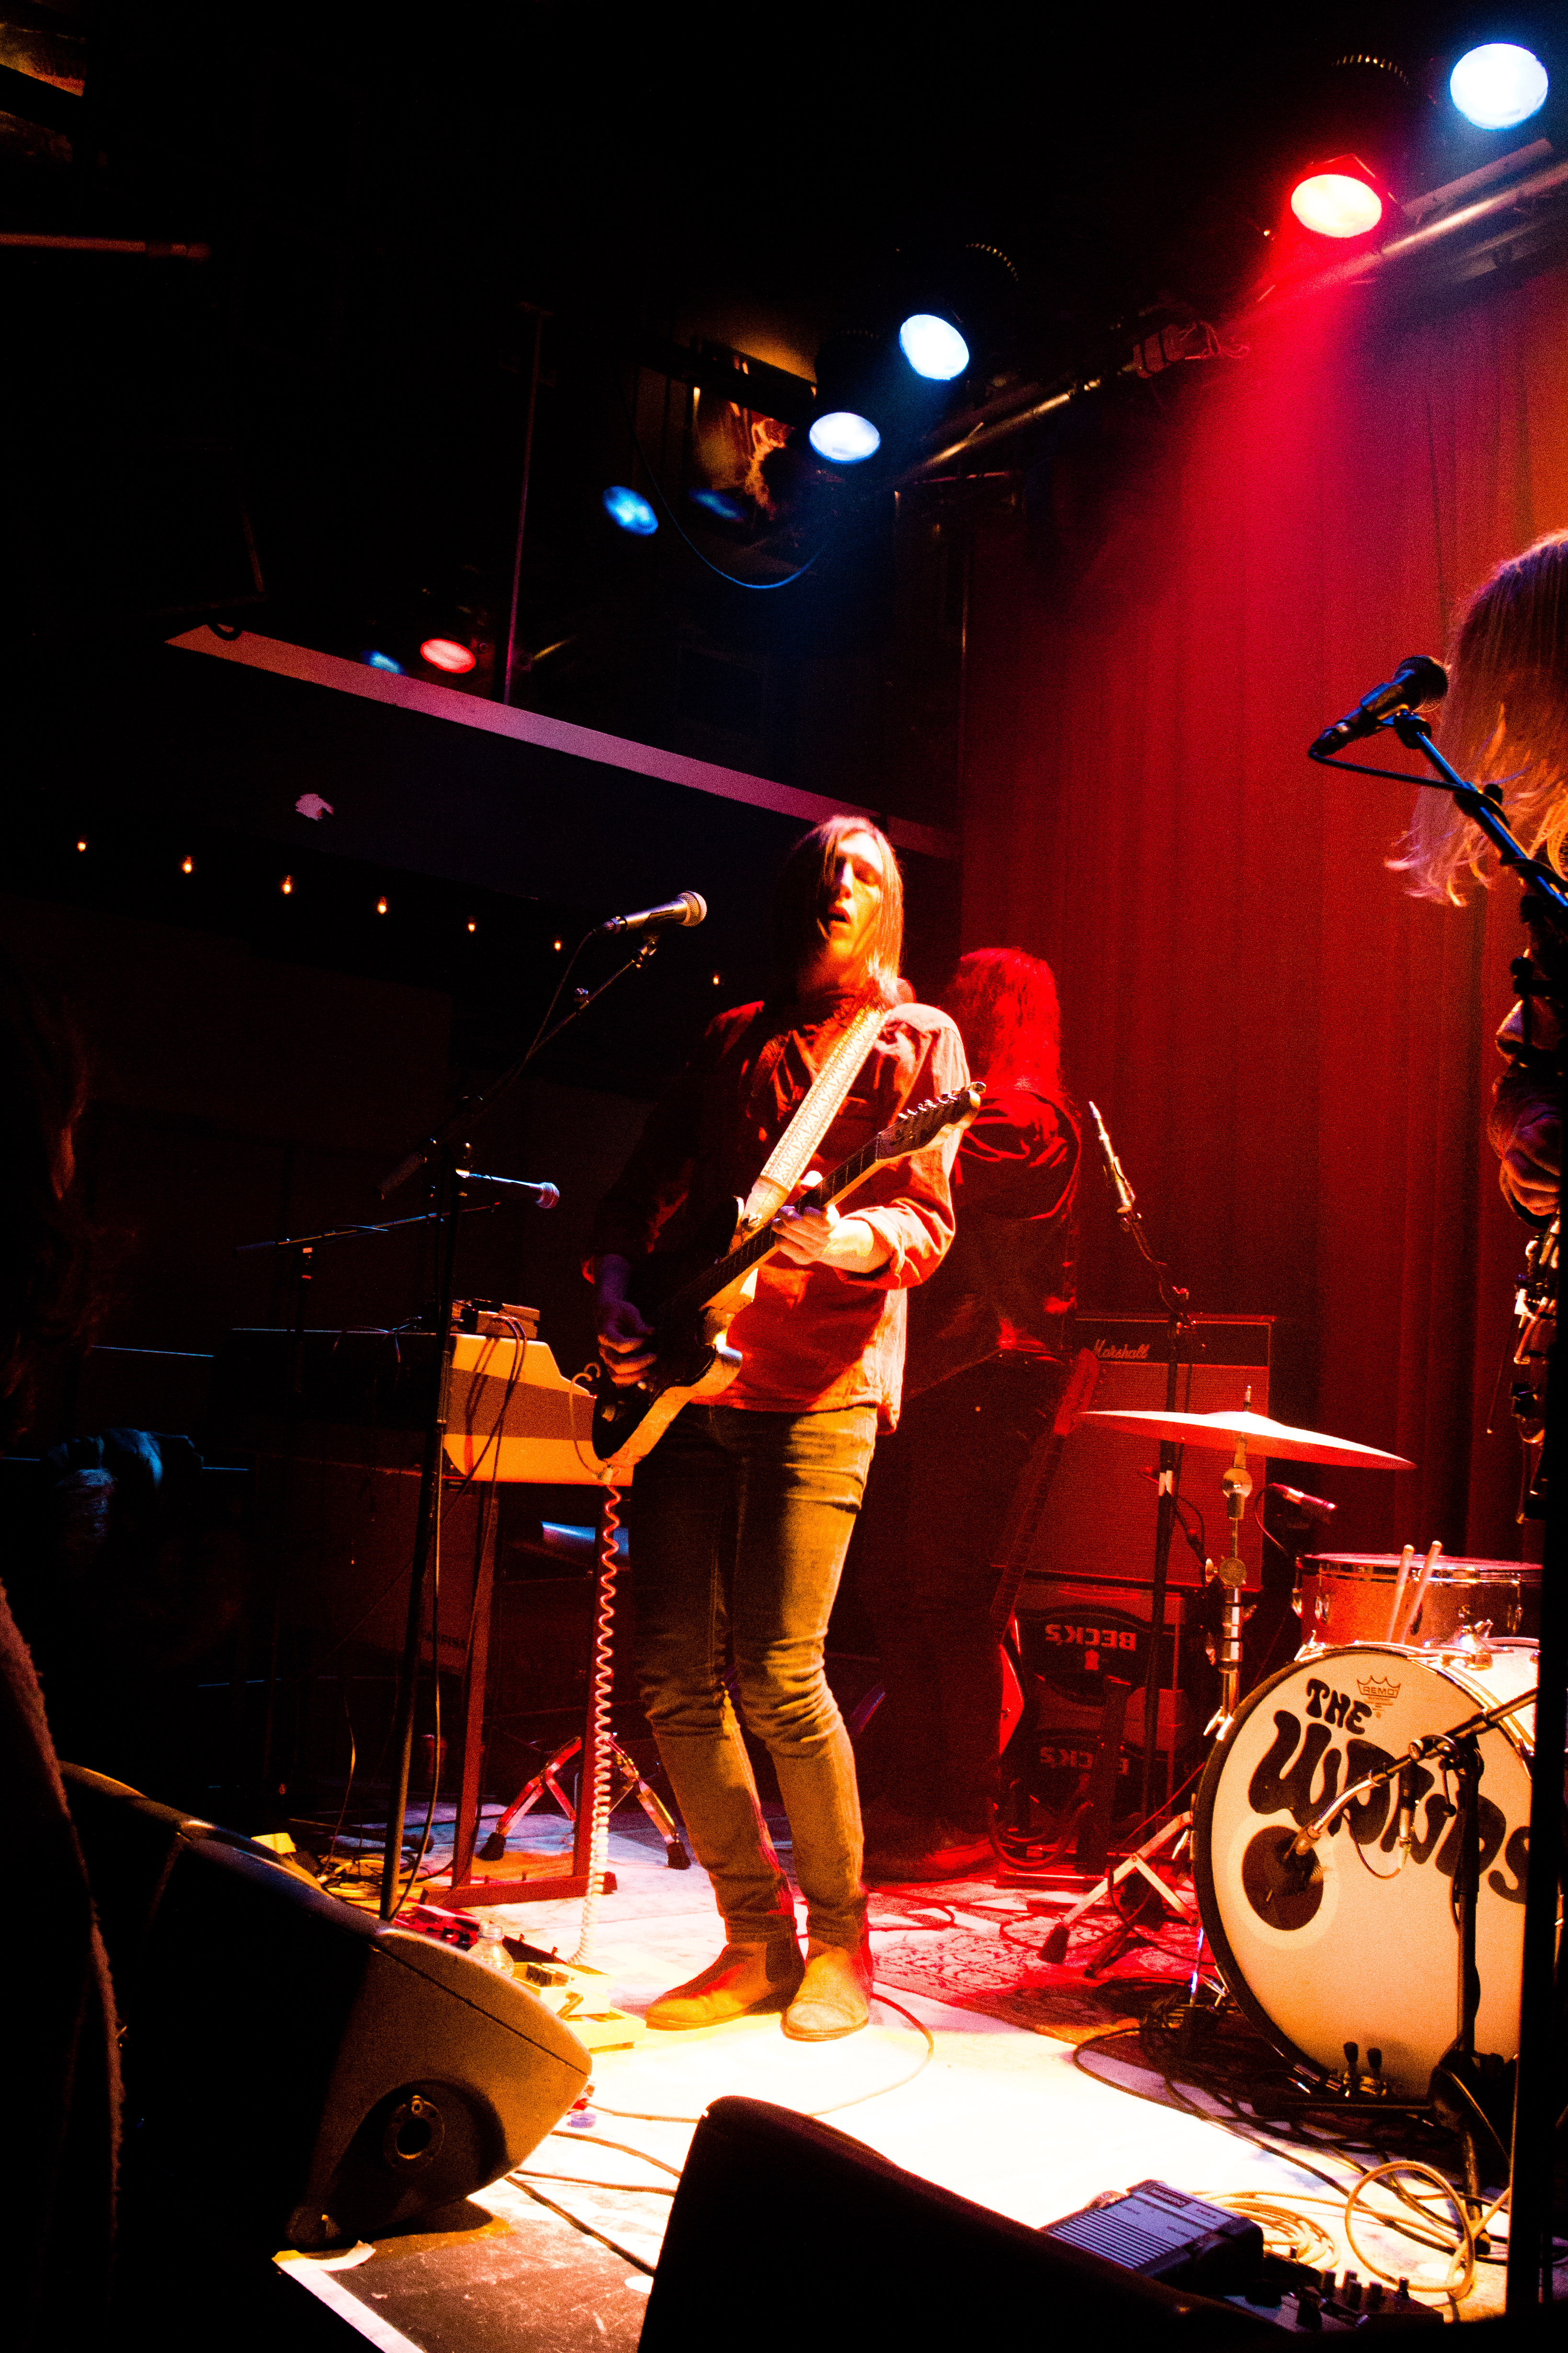
rock, music, guitar, concert, band, live, hall, canon, musician, performance art, south, 2014, holland, nederland, hague, zuid, denhaag, paysbas, markt, supermarkt, grote, wands, nethelands, thewands, stage, performance, bassist, guitarist, drums, drummer, entertainment, performing arts, rock concert, musical ensemble